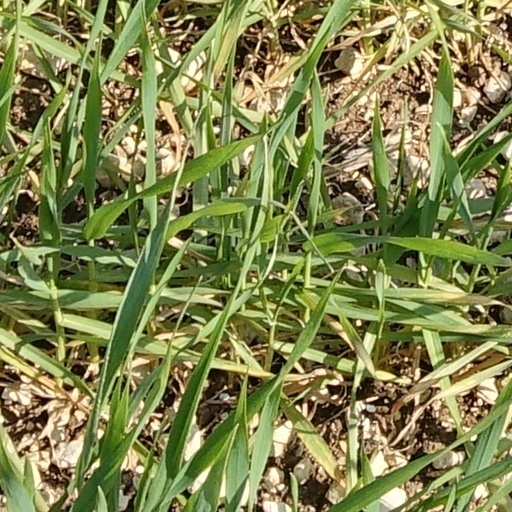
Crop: wheat